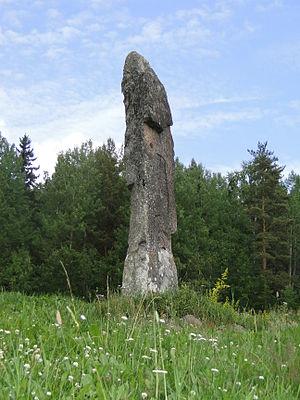
Cette liste non exhaustive, recense les sites mégalithiques encore visibles en Suède.